Mayoralty of Pete Buttigieg

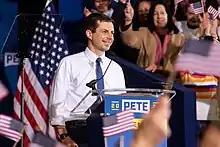
Buttigieg announcing his formal candidacy for president of the United States on April 14, 2019

Beginning in August 2018, Buttigieg promoted the idea of moving the city's South Shore Line station from South Bend International Airport to the city's downtown. He made it a goal to have the city complete this project by 2025. Buttigieg's earlier budgets had allotted funding to the existing South Shore Relocation project, which would have moved the station to a different end of the South Bend International Airport. Buttigieg had, prior to advocating for a downtown station, been supportive of the existing plans to relocate the station to a different end of the airport. Buttigieg's new push for a downtown station engendered suggestions of other possible locations. Buttigieg ordered a study of five location options, including his personally preferred downtown option, as well as two that would keep the station at the airport. Of the five, the downtown location was found to be the priciest, but also the one with the greatest potential economic impact. In December 2018, an engineering study was commissioned to further examine the cost of a downtown station.